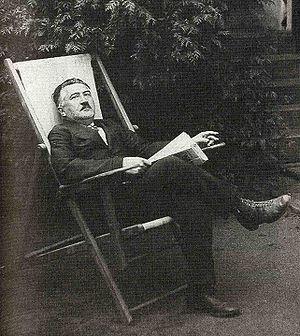
Josef Suk est un compositeur et violoniste tchécoslovaque de musique classique.